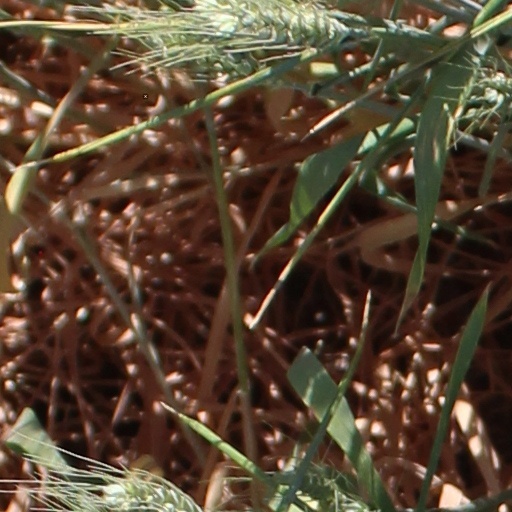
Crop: wheat